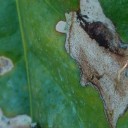
Label: Miner